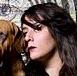
Age: 31